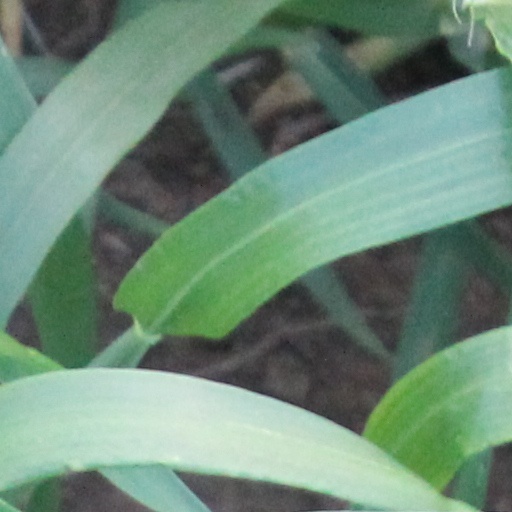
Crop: wheat